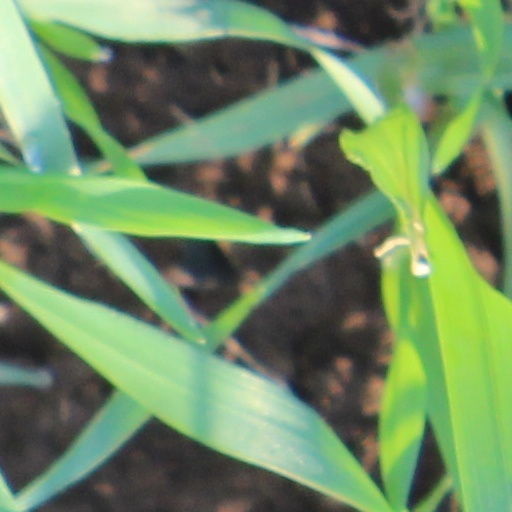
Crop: wheat